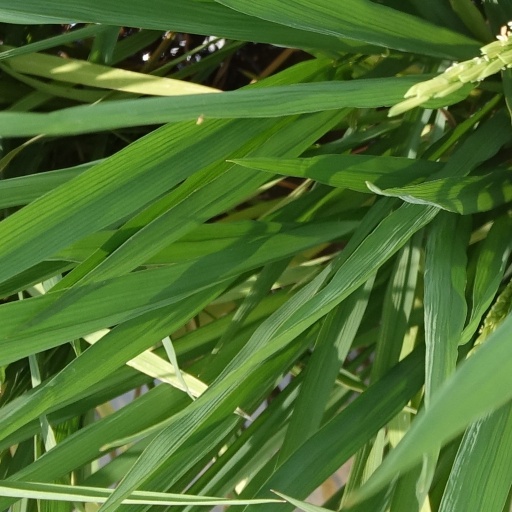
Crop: rice